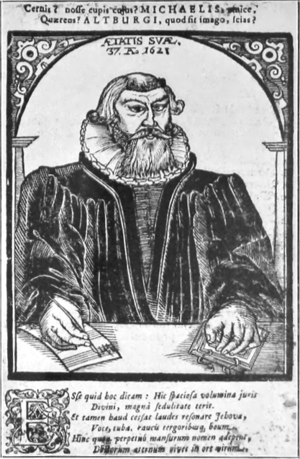
Apparition de la cantate à Rome vers 1640-1650, autour de Giacomo Carissimi et de Luigi Rossi.
-